Arizona State Route 80

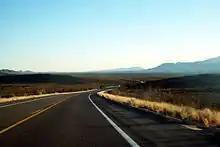
SR 80 between Tombstone and Bisbee, seen towards south.

Southeast of Bisbee, SR 80 approaches the international boundary with Mexico as it nears Douglas. Immediately west of town, SR 80 intersects with the southern terminus of U.S. Route 191, directly north of the old smelter site. Entering town, SR 80 becomes 16th Street, which becomes G Avenue shortly before arriving at an intersection with Pan American Avenue, directly in front of the old railroad station, which currently houses the Douglas Police Department. South of this intersection, Pan American Avenue is designated US 191 Business, which serves the Raul H. Castro Port of Entry between Douglas and Agua Prieta. As US 191 Business does not intersect its parent route, US 191, both routes rely on SR 80 as a direct connection.